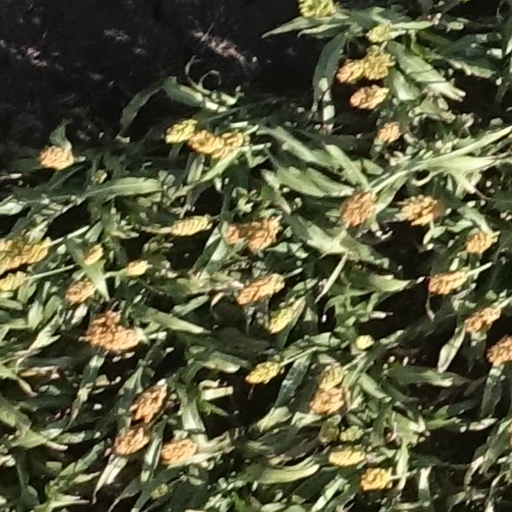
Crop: sorghum